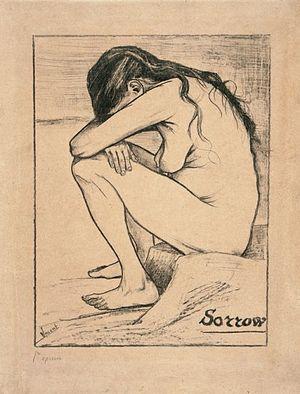
Sorrow est un dessin réalisé par Vincent van Gogh en 1882. Il représente une femme enceinte nue et accroupie, reposant sa tête entre ses bras.